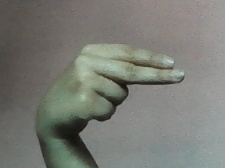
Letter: ain